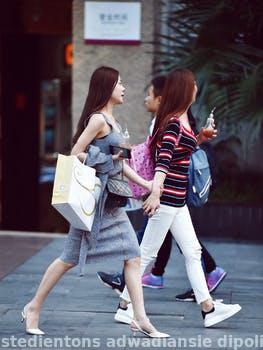
Label: Watermark